Tonopah Test Range Airport

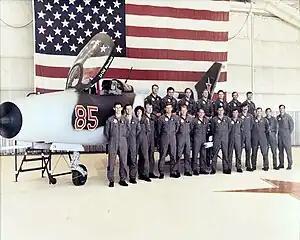
1986 photo of members of the 4477th Tactical Evaluation Squadron standing in front of "Red 85", a former Indonesian MiG-21F-13 under evaluation

Near the end of the Cold War the program was abandoned and the squadron was disbanded. Flight operations closed down in March 1988, although the 4477th was not inactivated until July 1990, according to one official Air Force history. The decision to shut down operations may have had something to do with the fact that a new generation of Soviet aircraft was entering service and also the inevitable round of budget cuts from Washington.